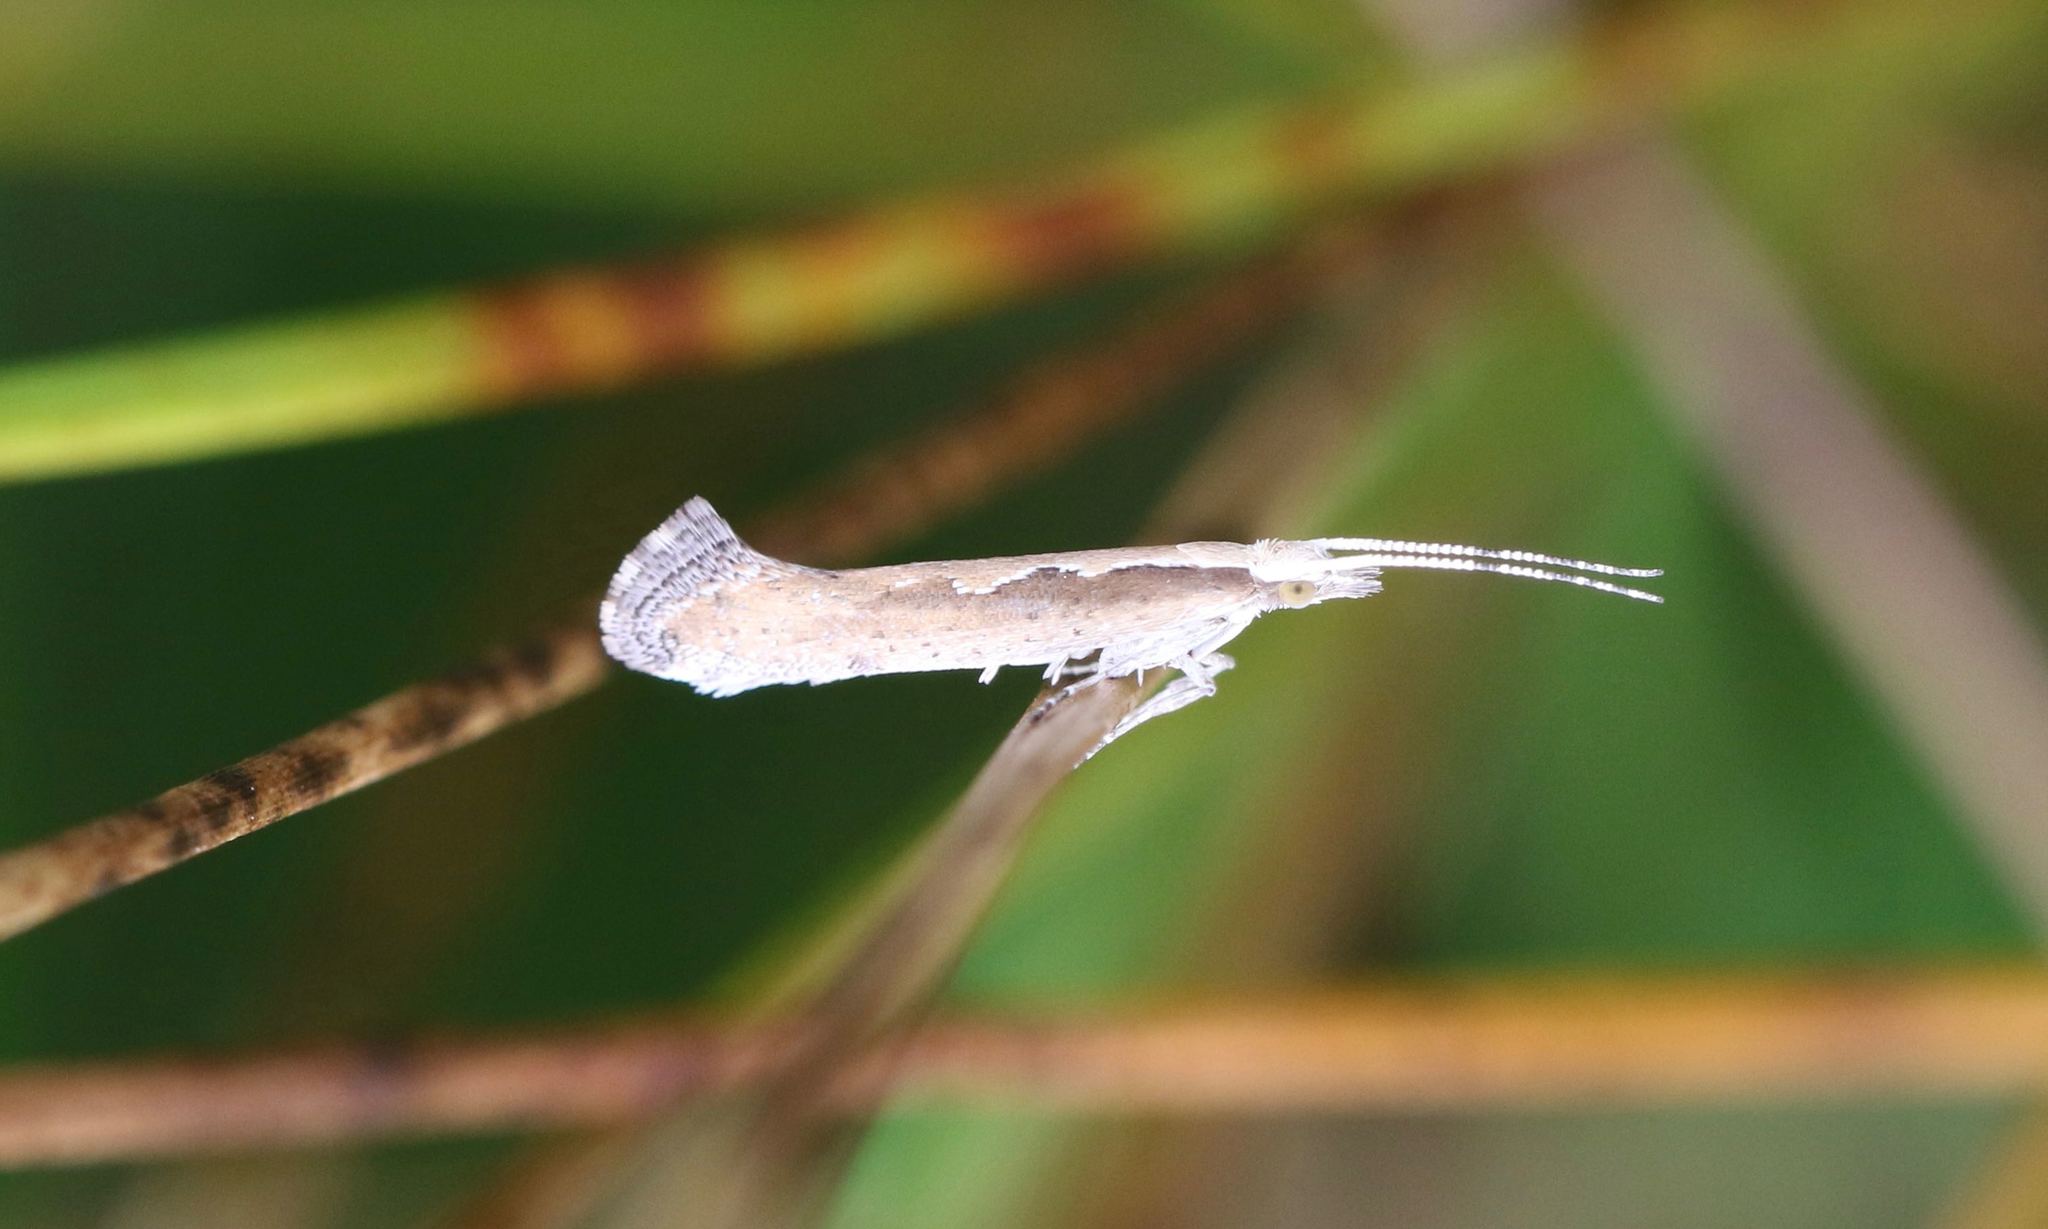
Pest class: diamondback_moth